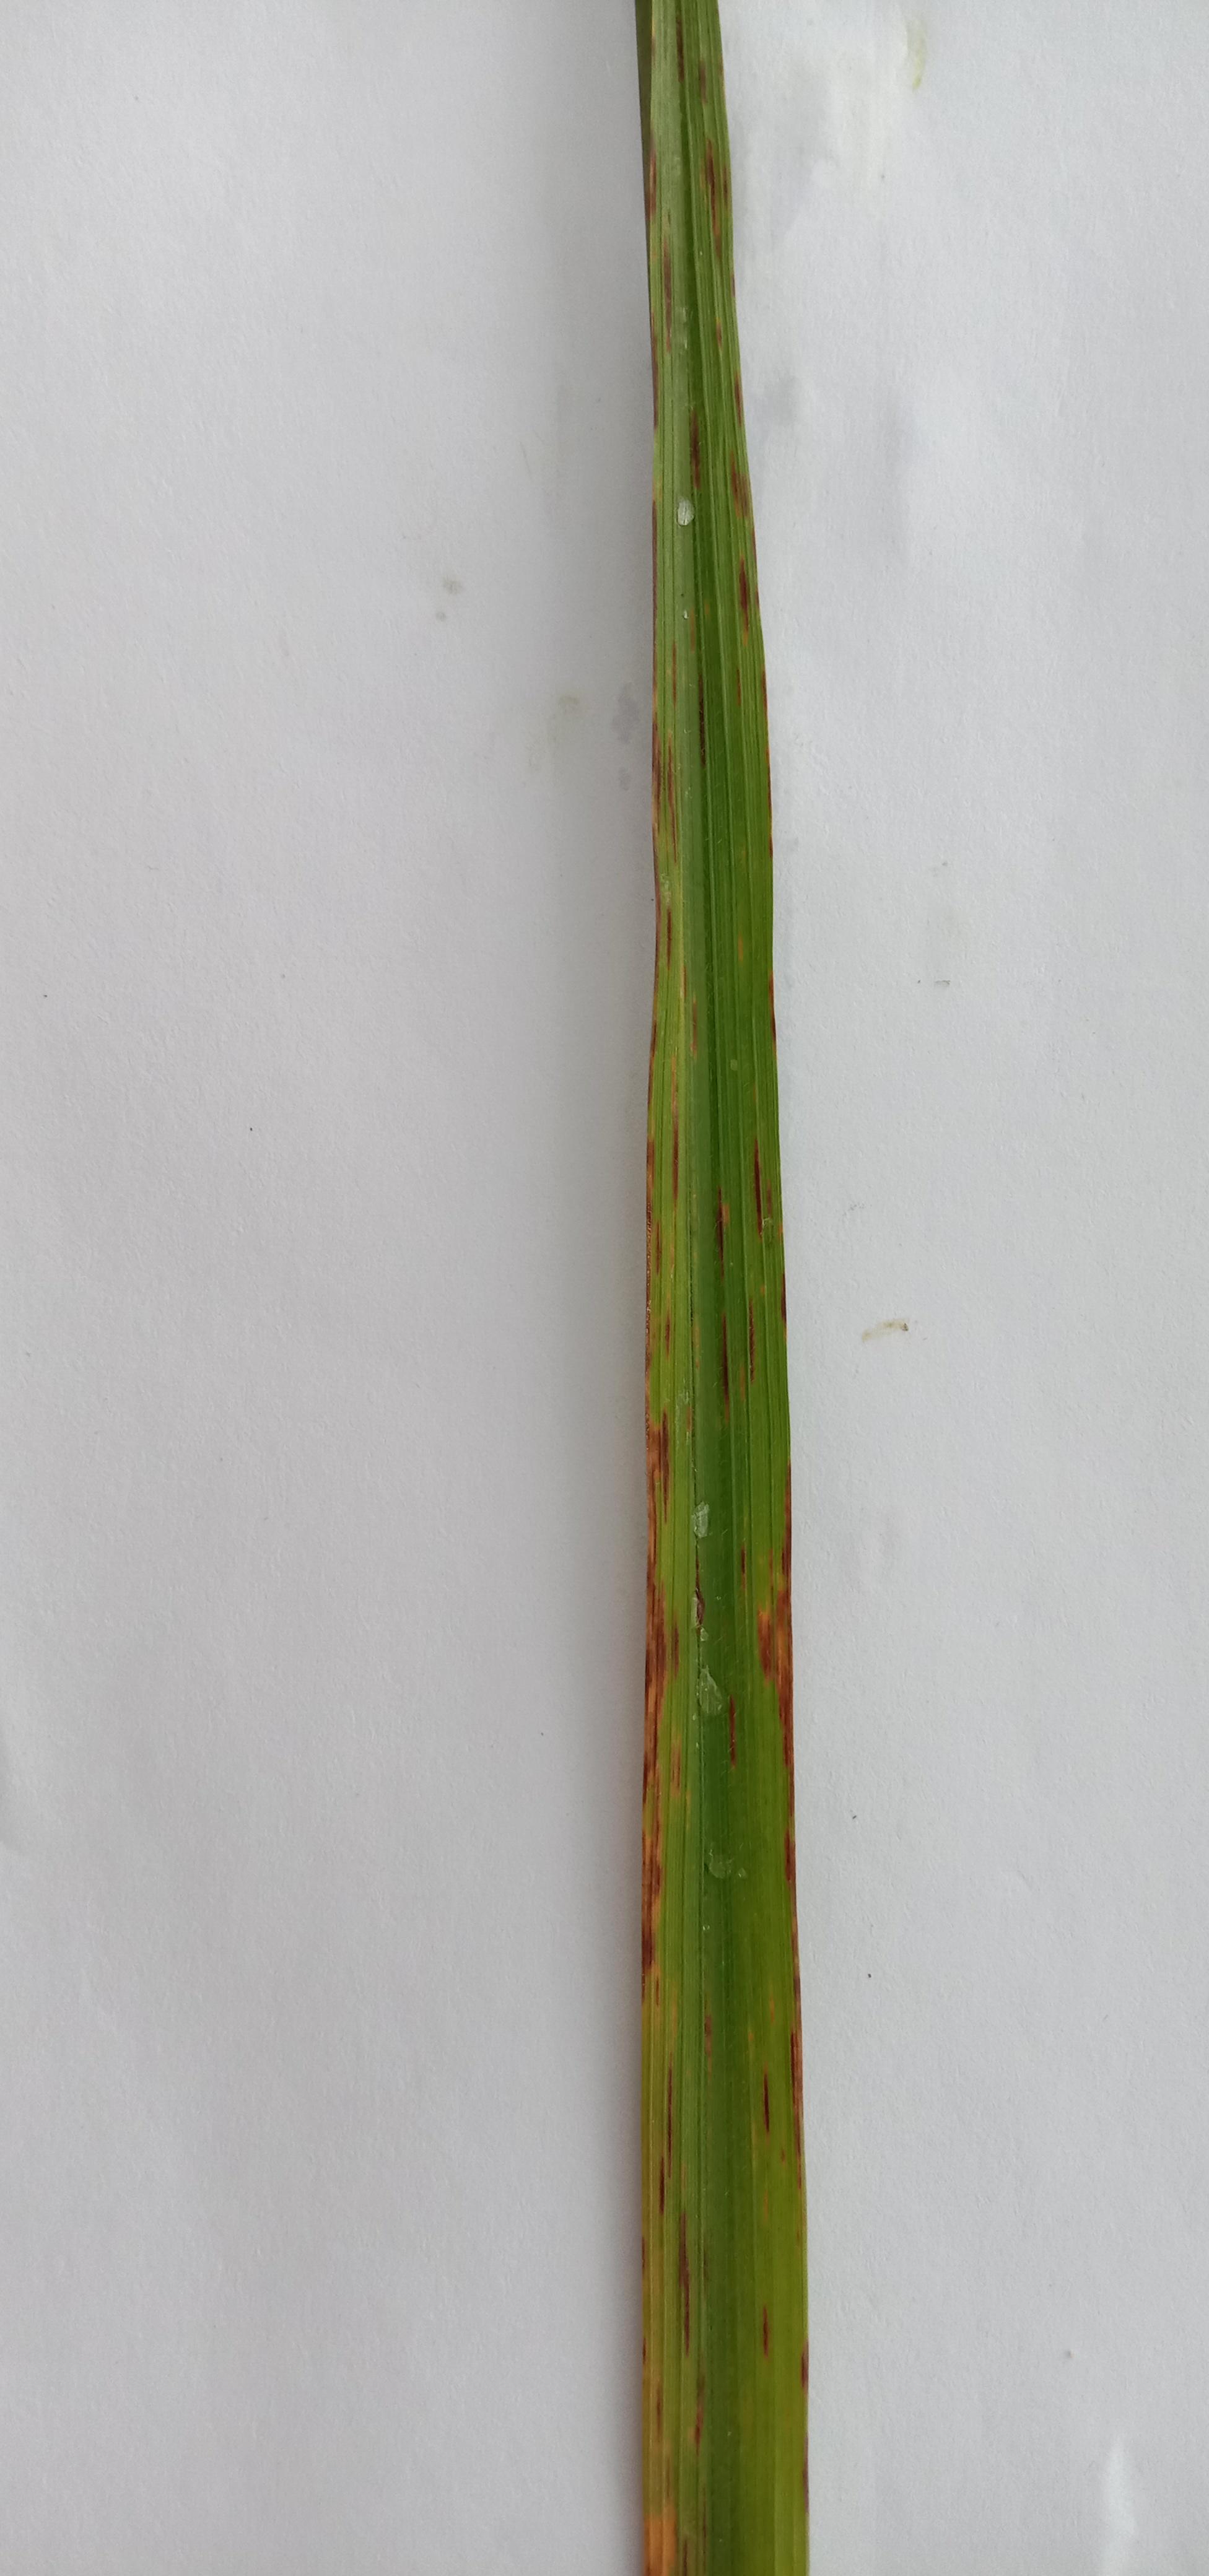
Label: Rice___Leaf_Blast